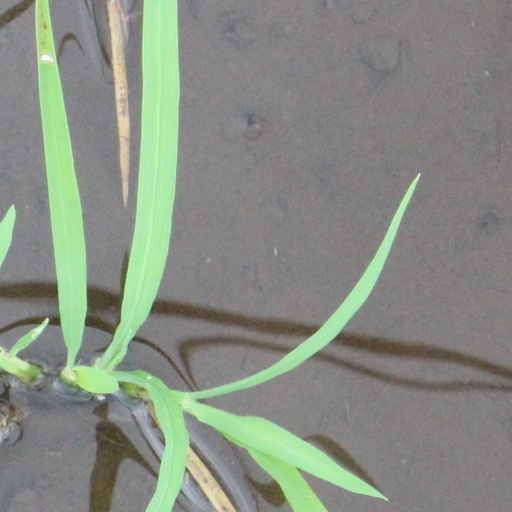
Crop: rice